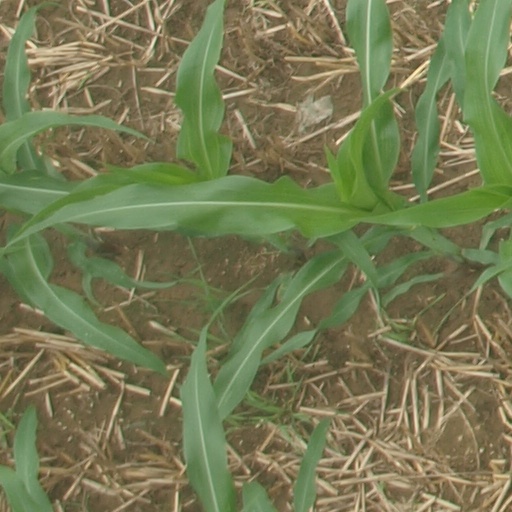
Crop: maize; corn